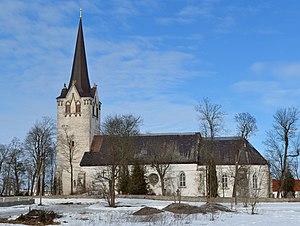
Keila est une ville et une municipalité urbaine de la région d'Harju en Estonie.
Cet article donne une liste d'églises en Estonie.
Le comté de Harju est l'un des quinze comtés d'Estonie. Il est situé au nord du pays, bordé par le golfe de Finlande. C'est là qu'on trouve la capitale Tallinn et 520 000 habitants, soit 40 % de la population du pays. Premier par la population avec ses 529 898 habitants, c'est le second comté par la superficie avec 4 333,13 km².